Arleigh Burke-class destroyer

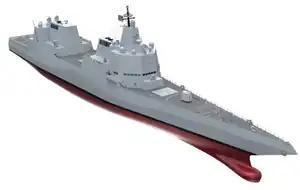
DDG(X) concept from Program Executive Office Ships as presented in the 2022 Surface Navy Association symposium

Also in 2016, four destroyers of the U.S. 6th Fleet based in Naval Station Rota, Spain (USS "Carney", USS "Ross", USS "Donald Cook", and USS "Porter") received self-protection upgrades, replacing one of their two Phalanx CIWS with a SeaRAM CIWS, which combines the Phalanx sensor dome with an 11-cell RIM-116 launcher. This was the first time the system was paired with an Aegis ship. Another four ships (USS "Arleigh Burke", USS "Roosevelt", USS "Bulkeley", and USS "Paul Ignatius") have since been forward-deployed to Rota and also received a SeaRAM.